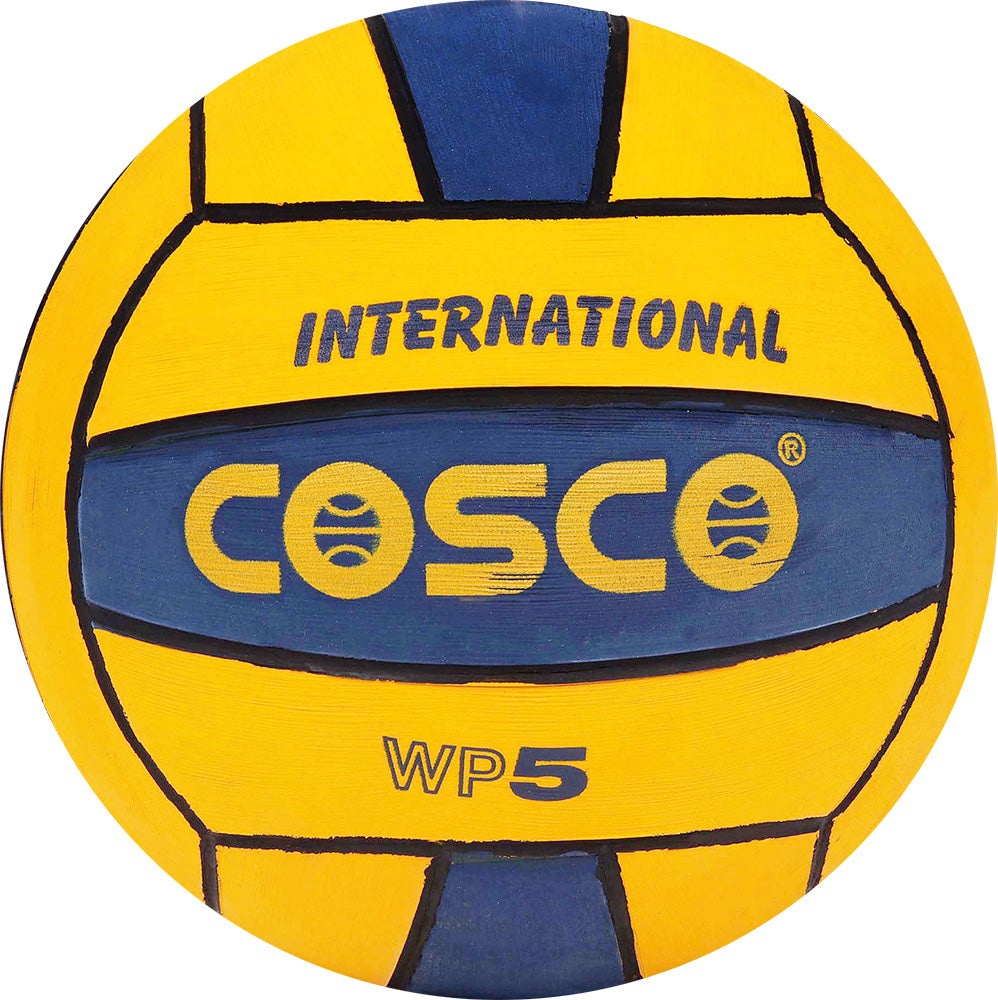
Cosco Waterpolo-International
PRODUCT DETAILS Rubber Moulded Waterpolo Ball. The Ball is used in Major Indian Tournaments. SPECIFICATIONS Bladder Butyl Circumference (cms) 68~70 Construction Moulded Material Rubber Recommdended for Match Size /Panels 5/18 Weight (gms) 410~450gms Winding Nylon Winding
Brand: Fit4Elite
Category: Sporting Goods > Athletics > Water Polo > Water Polo Balls